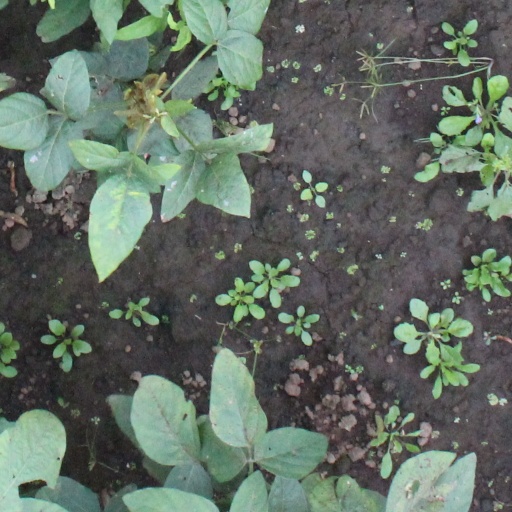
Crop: soybean